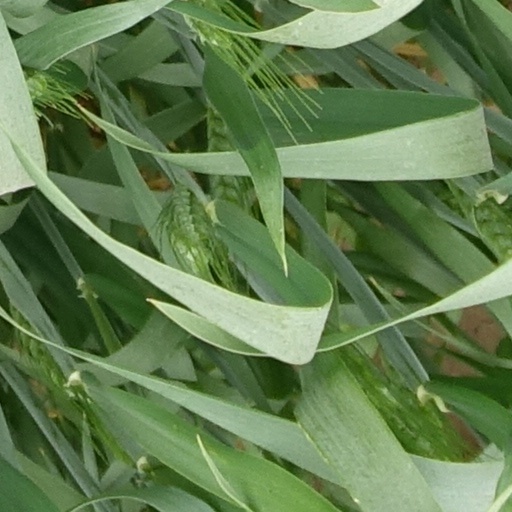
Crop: wheat